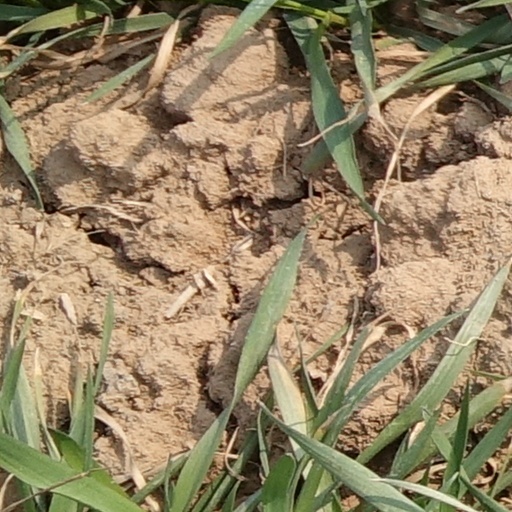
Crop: wheat